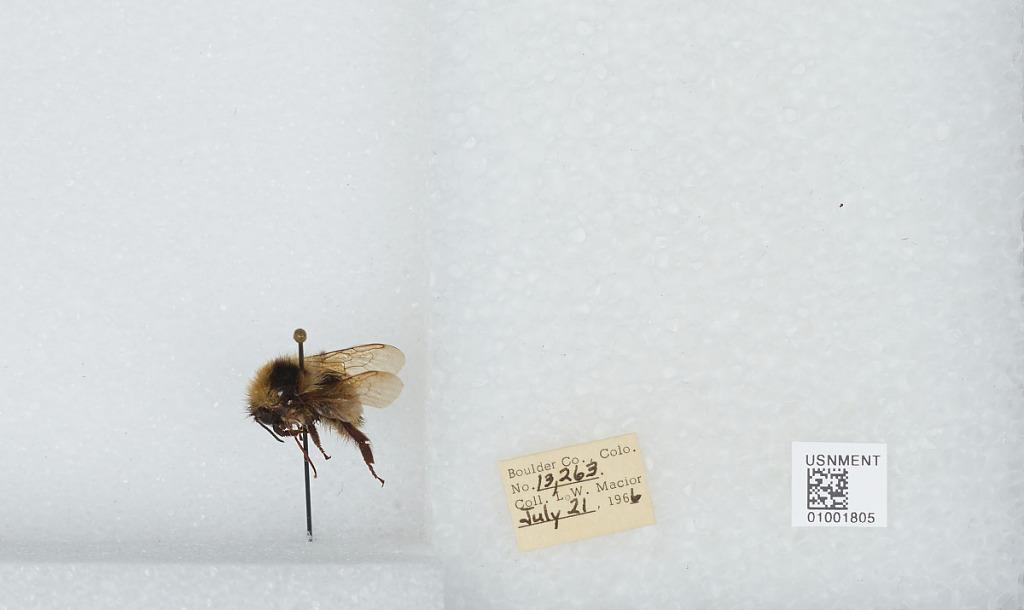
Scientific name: Bombus (Alpinobombus) balteatus Dahlbom
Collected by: L. Macior
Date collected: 1966-7-21
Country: United States
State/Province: Colorado
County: Boulder
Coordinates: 40.0275, -105.252